Wild edible and medicinal plants of British Columbia

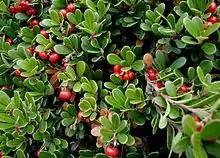
Kinnikinnick (bearberry) leaves and berries

For thousands of years, over 30 types of berries have been harvested in traditional territories of British Columbia from early summer (soapberries, salmonberries, thimbleberries), to late fall (cranberries, crabapples), depending on the berry type and location. Berries were an important part of traditional knowledge. First Nations peoples were shown when the berries were ripe by listening and observing the changes in the animals and plants. The wild rose blooming announced the readiness of sxusem (soapberries) for Nlaka'pamux. The song of Swainson's thrush heralded the ripening of salmonberries for Tlingit, Tsimshian, Haida, Haisla, Oweekeno, Squamish, Nuu-chah-nulth, Ditidaht, and Northern Straits Salish people.